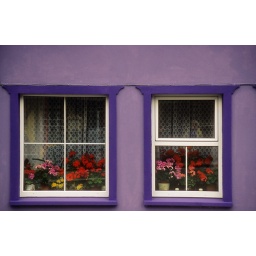
Two windows with flowers and lace curtains in a purple wall with darker purple window frame